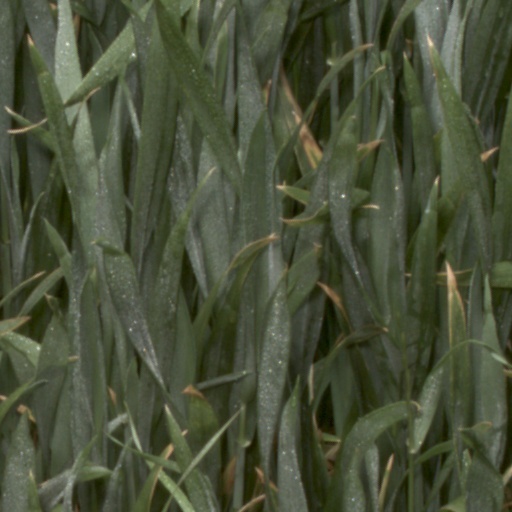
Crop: wheat